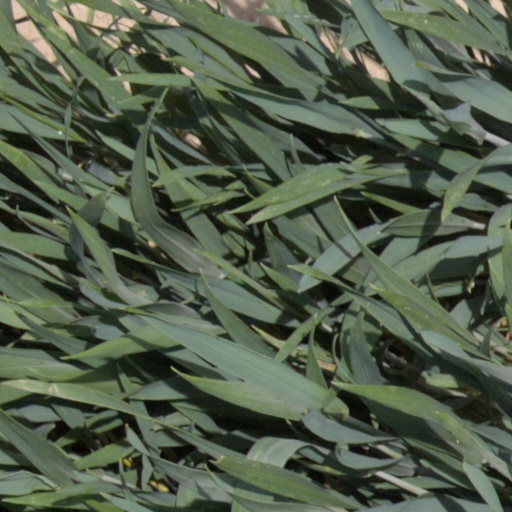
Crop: wheat